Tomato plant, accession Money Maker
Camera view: tilt-top (135 deg); turntable rotation: 150 degrees
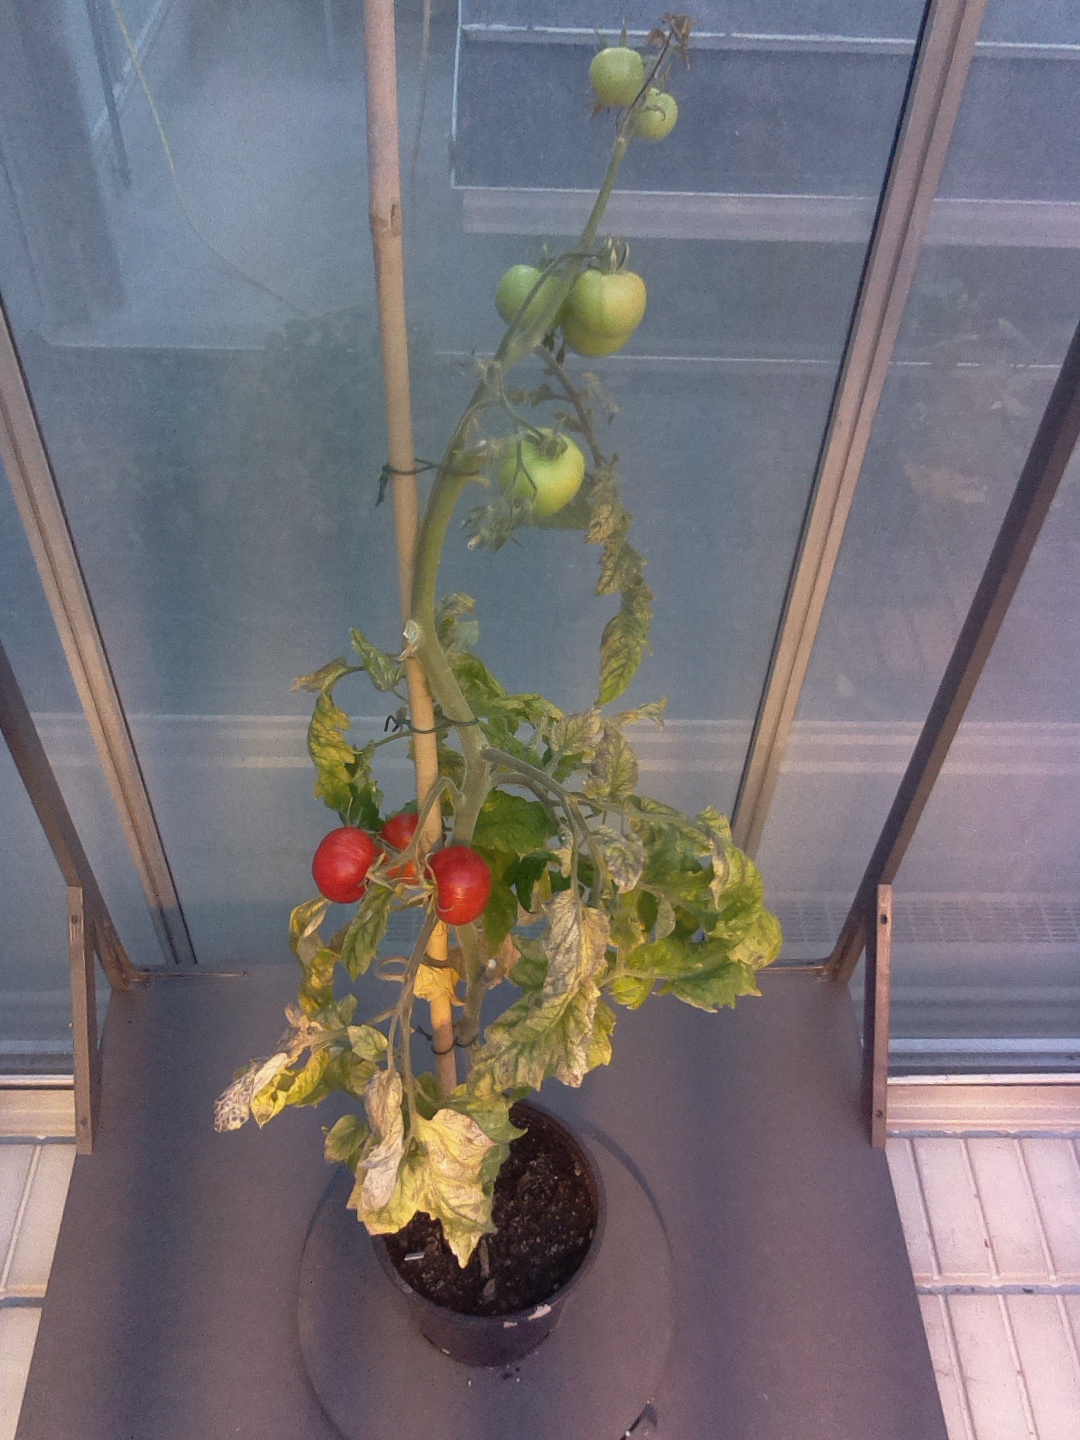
BBCH growth stage 83: 30%-40% of fruits show typical fully ripe color